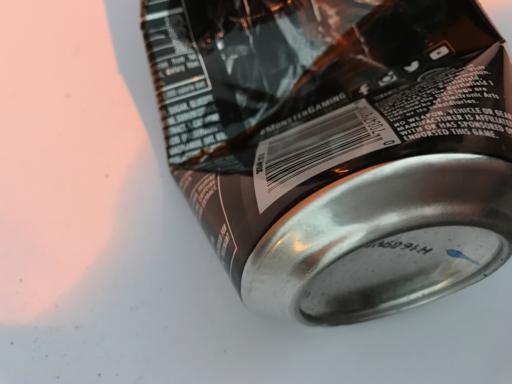
Label: metal